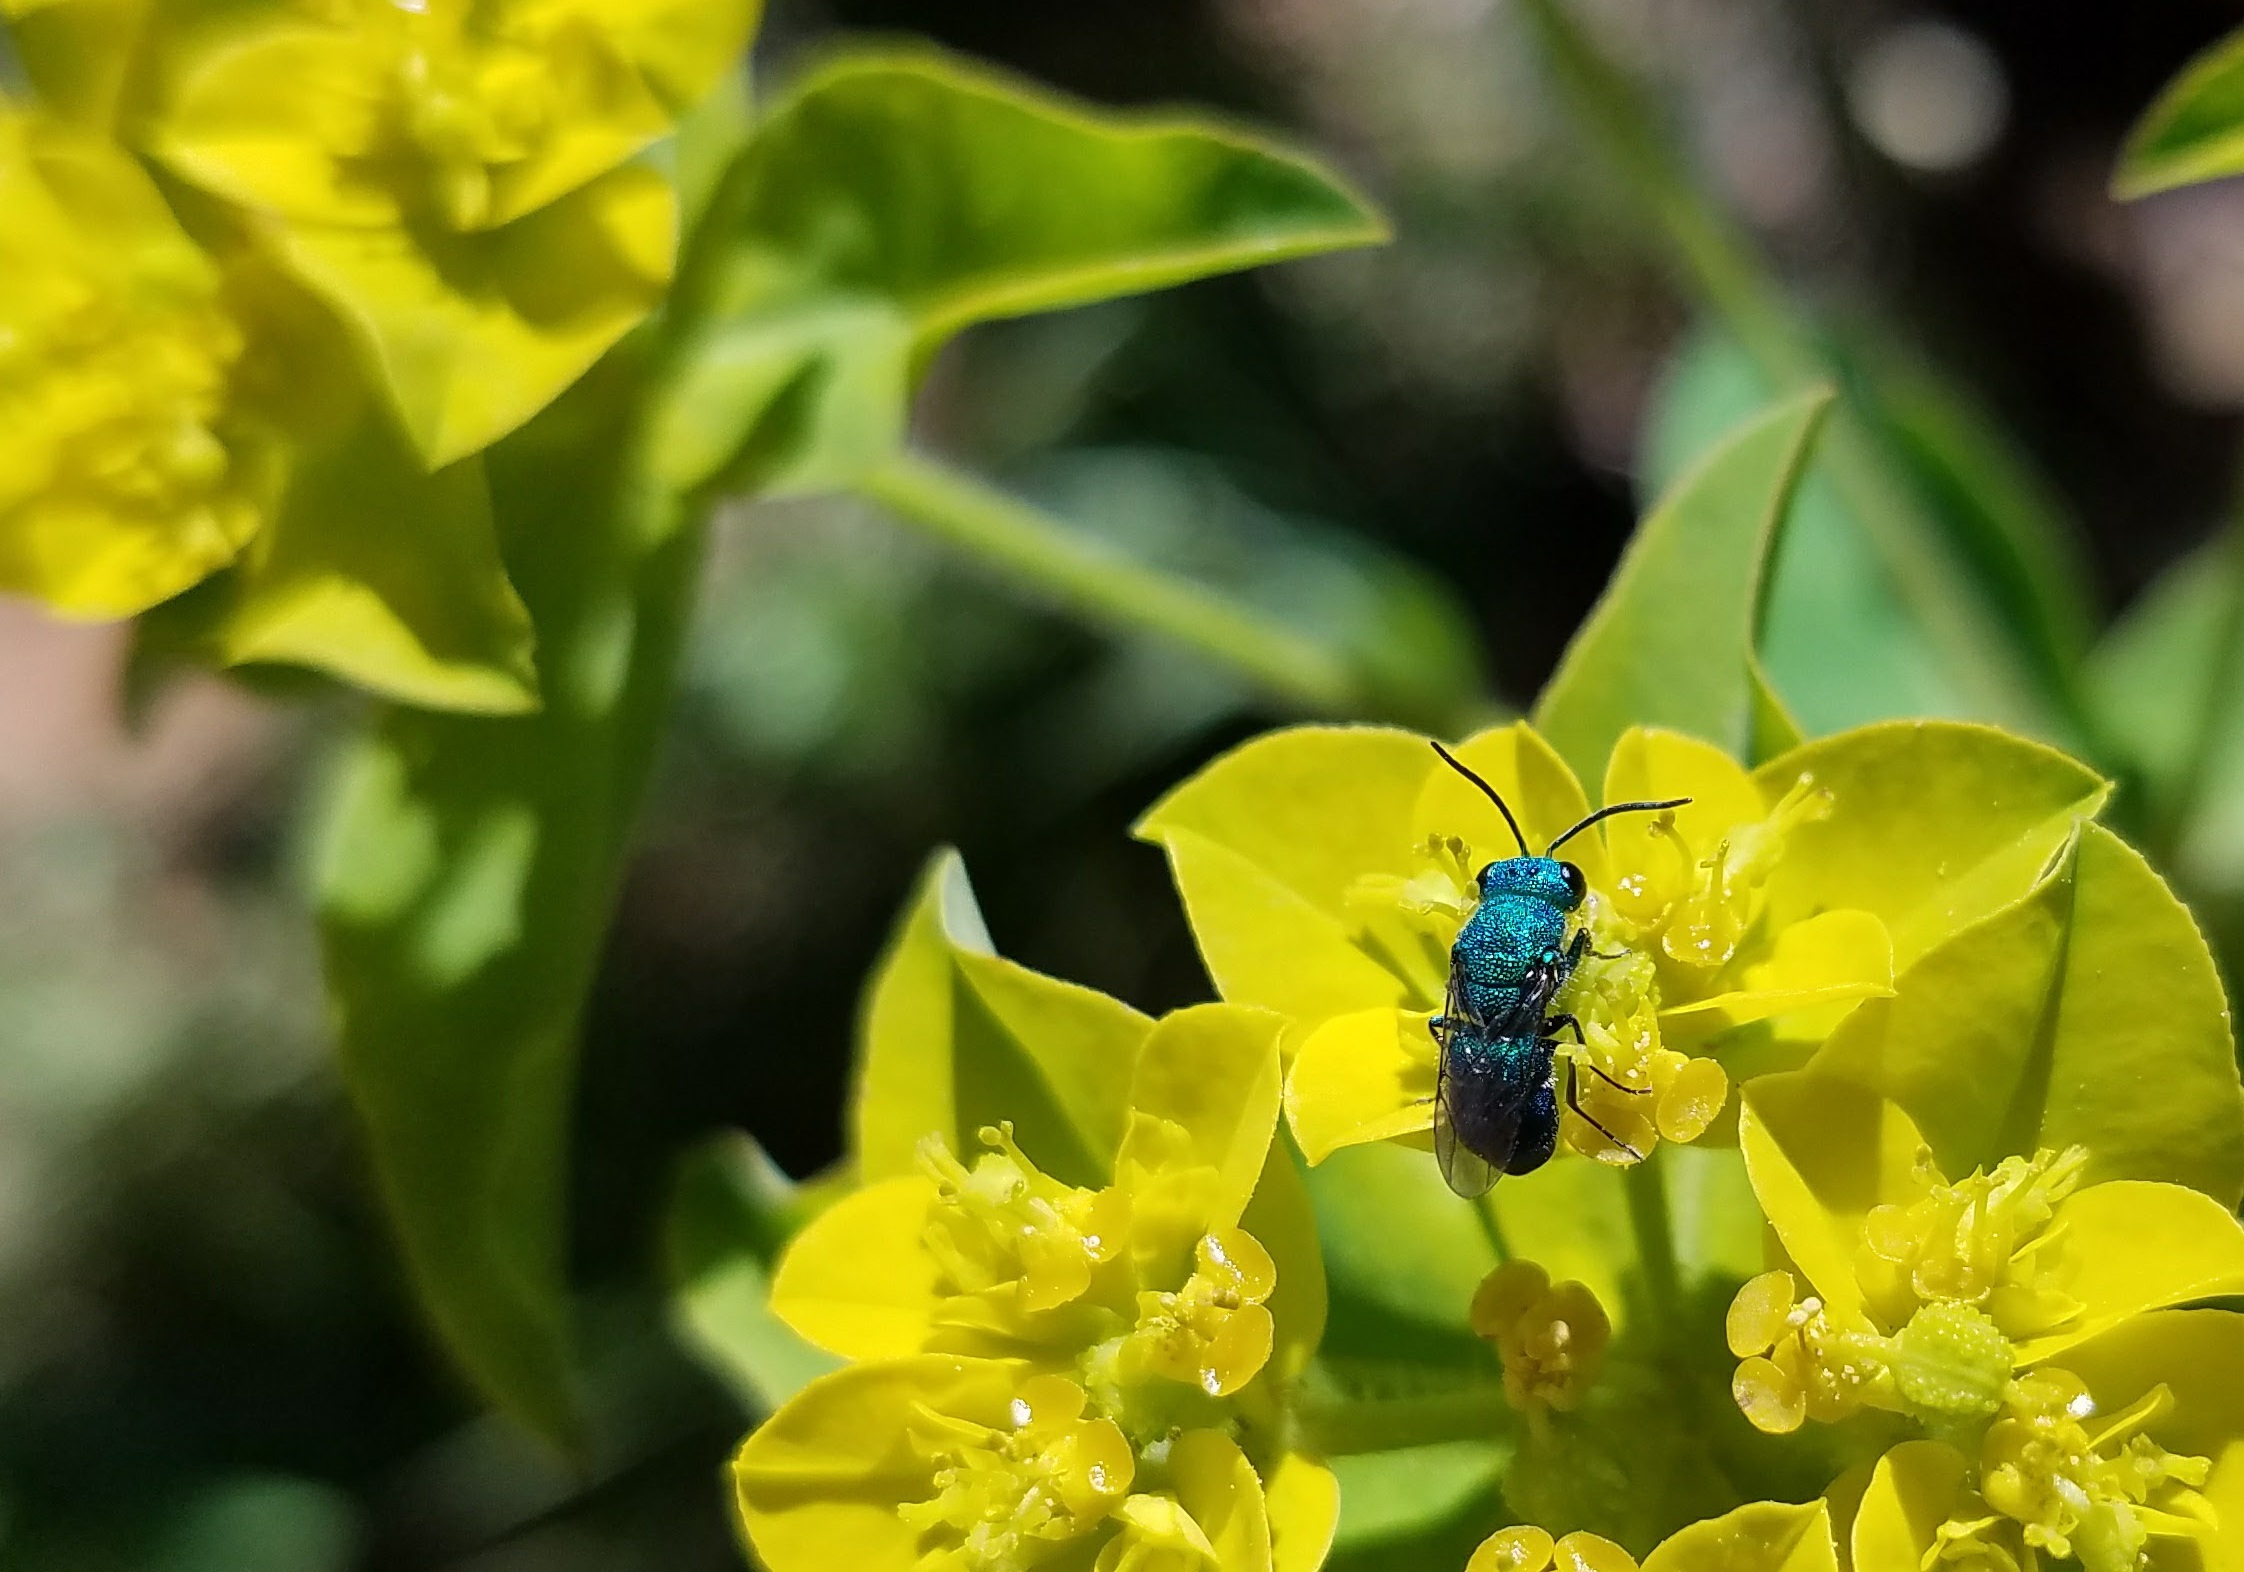
nature, plant, flower, animal, pollen, pollination, spring, green, insect, bug, botany, blue, colorful, yellow, flora, fauna, invertebrate, wildflower, feeding, turquoise, bee, wasp, nectar, macro photography, flowering plant, honey bee, flying insect, land plant, membrane winged insect